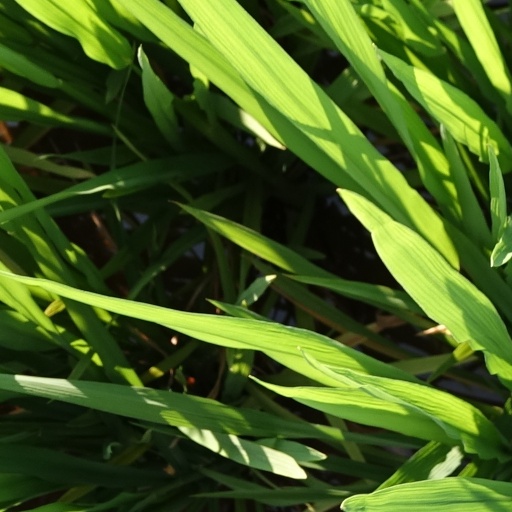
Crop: rice